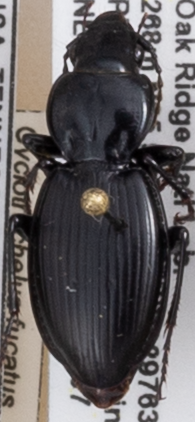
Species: Cyclotrachelus fucatus
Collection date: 2021-07-07
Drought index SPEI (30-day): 0.058
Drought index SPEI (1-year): -0.048
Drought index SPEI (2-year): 1.69